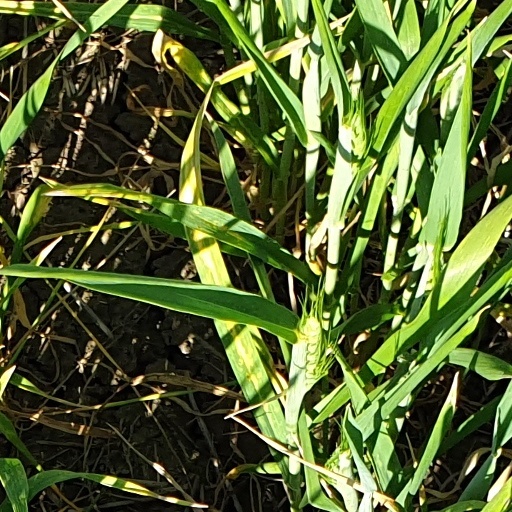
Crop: wheat